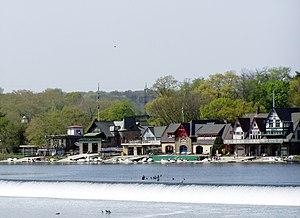
Boathouse Row est un site historique de la ville de Philadelphie, sur la côte est des États-Unis. Il consiste en une rangée de bateaux-maisons qui se trouvent sur la rive orientale de la Schuylkill River. Le site est classé National Historic Landmark depuis 1987.